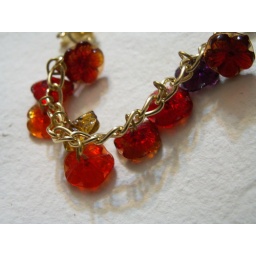
Indian pressed glass flowers in shades of magenta, red and orange on gold-plated bracelet